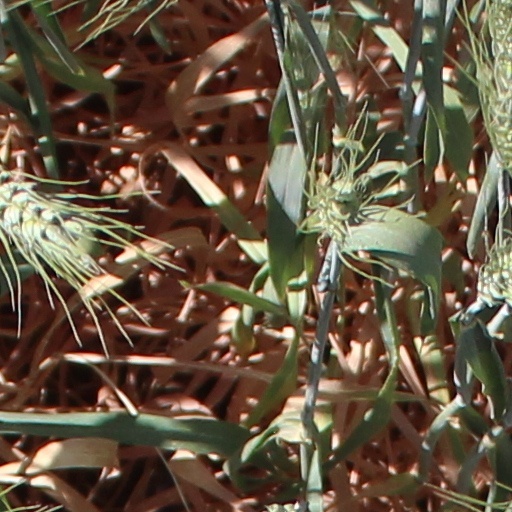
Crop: wheat